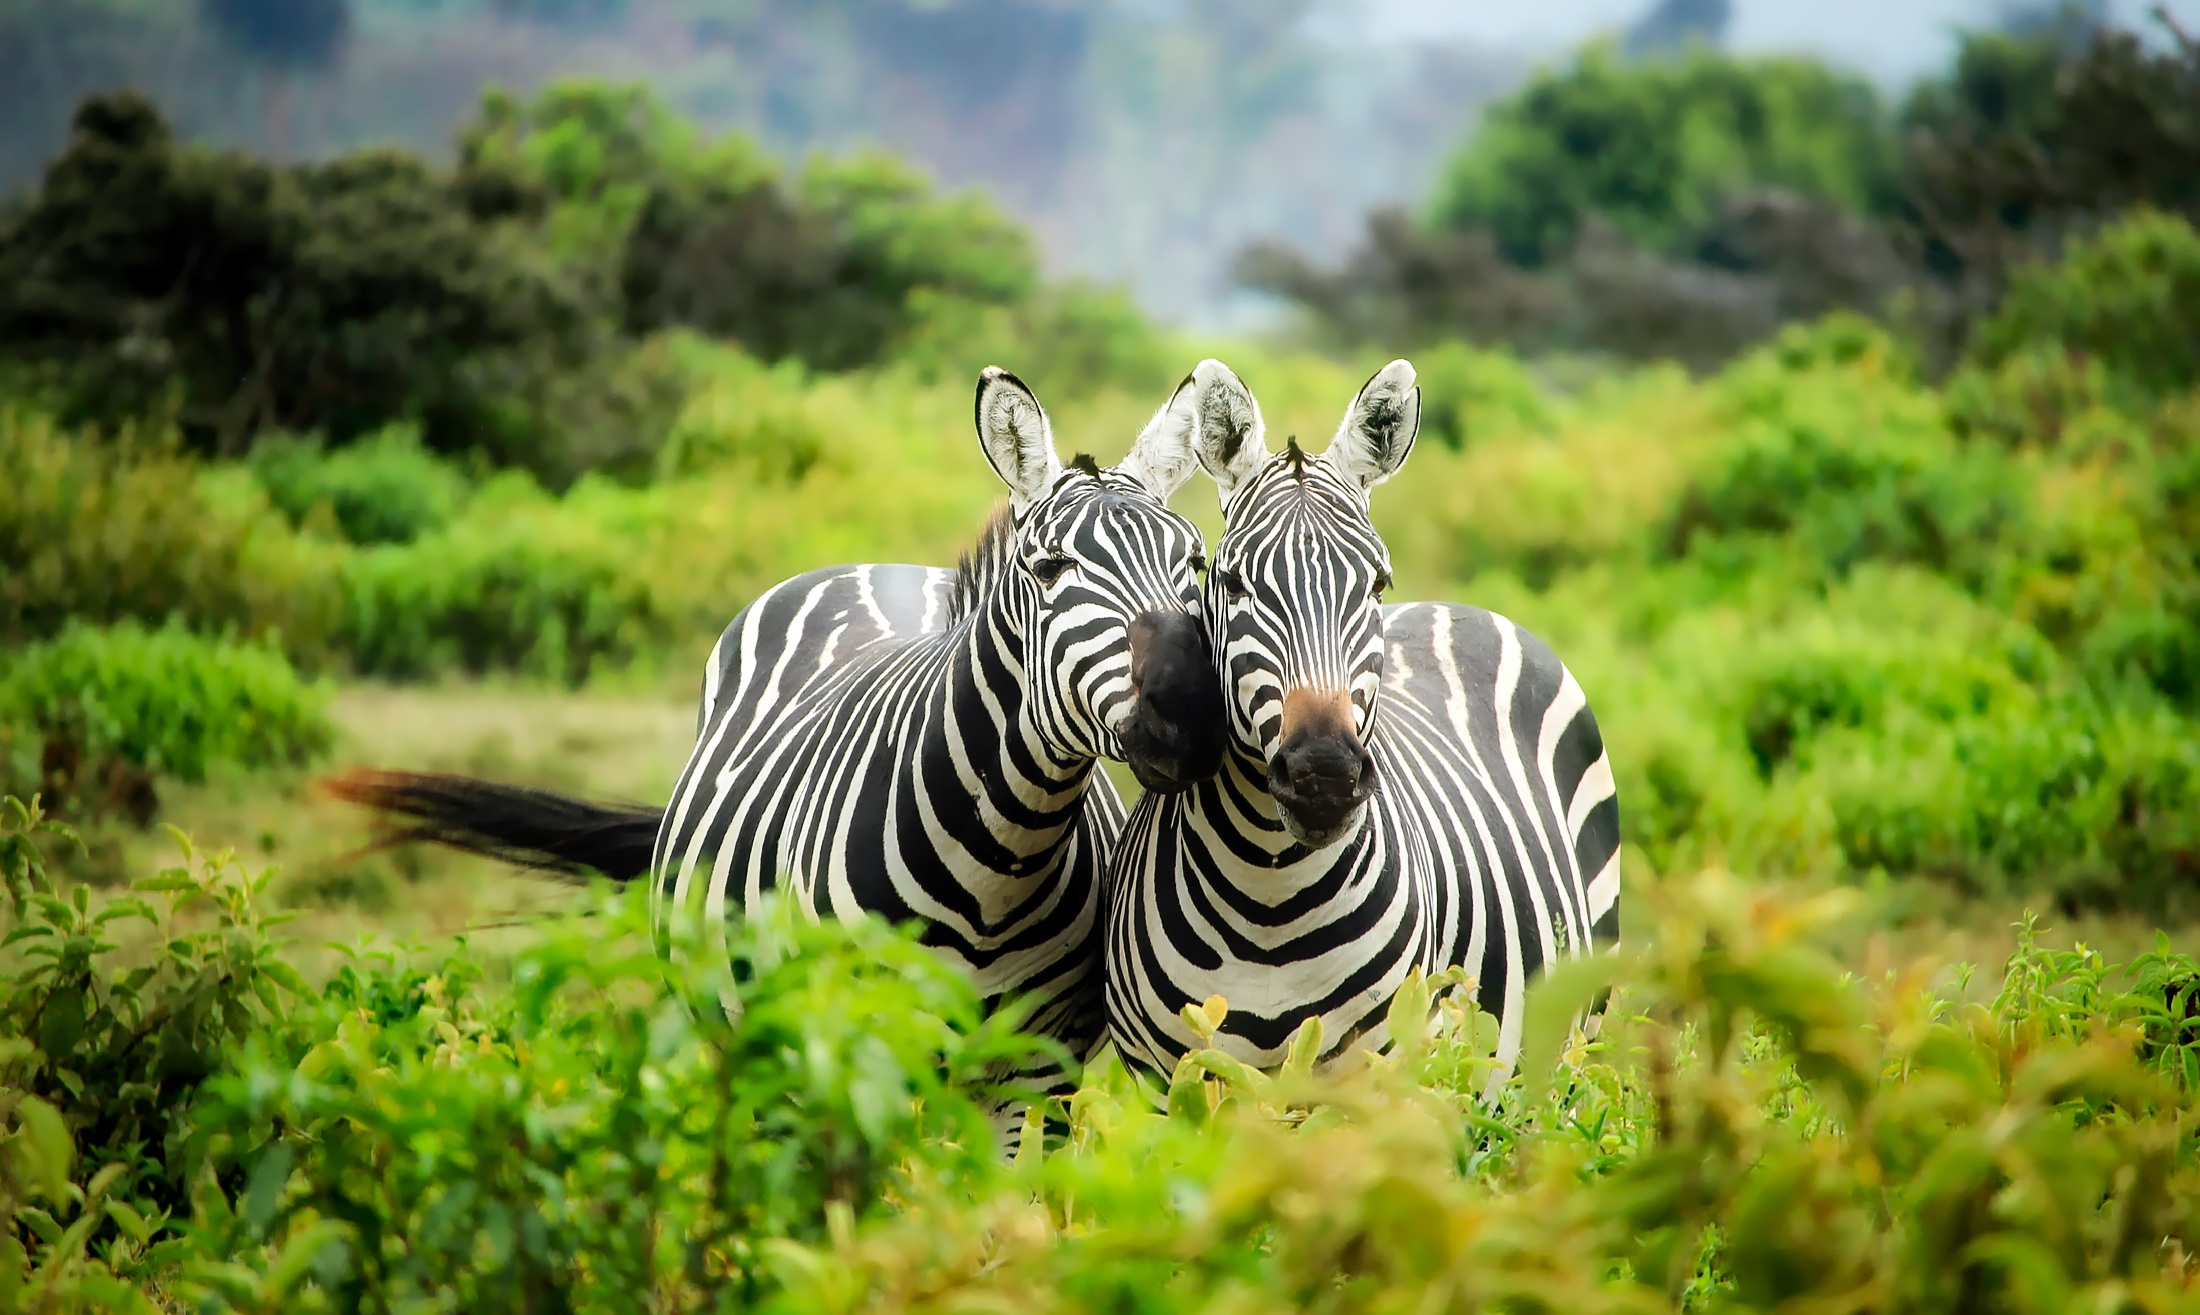
landscape, nature, wilderness, countryside, adventure, cute, wildlife, rural, jungle, africa, mammal, fauna, savanna, zebra, outdoors, hdr, animals, safari, ecosystem, zebras, kenya, horse like mammal